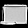
Label: Bag